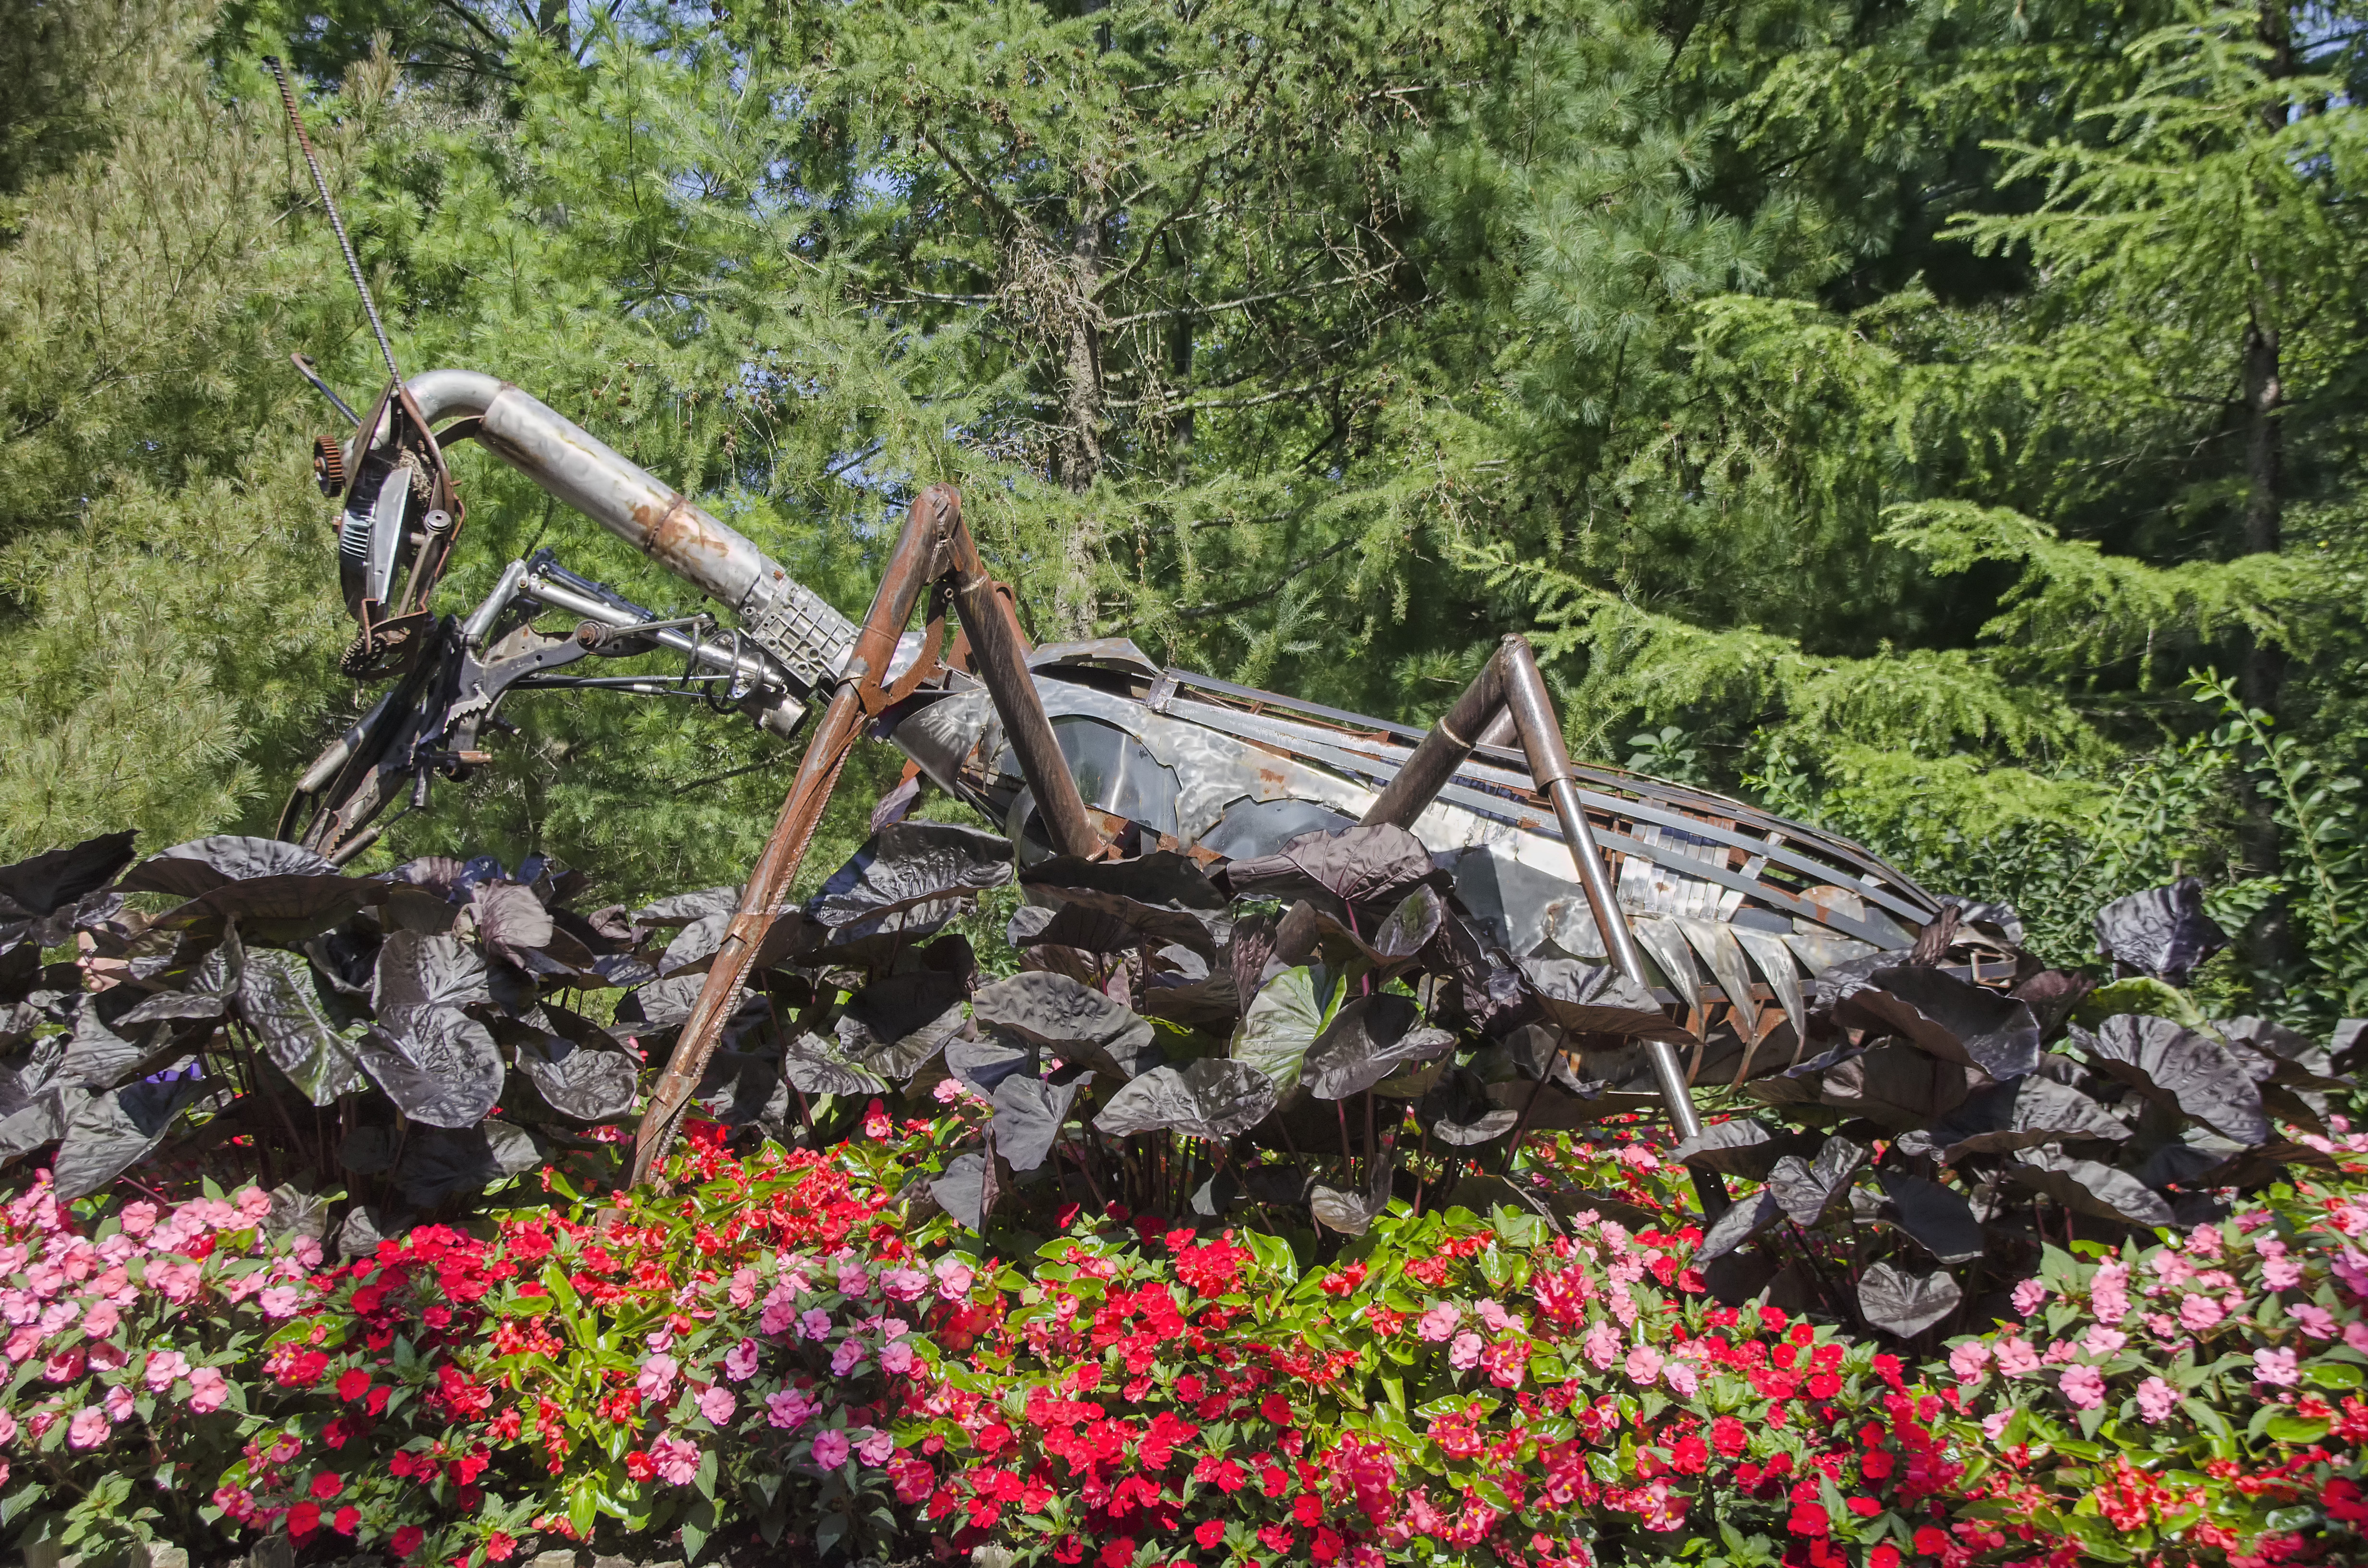
tree, nature, forest, plant, leaf, flower, jungle, botany, garden, flora, canada, shrub, rainforest, quebec, woodland, habitat, sherbrooke, natural environment, woody plant, geological phenomenon